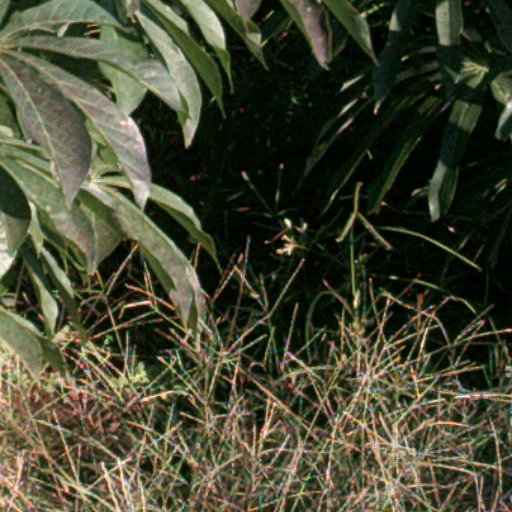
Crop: cassava